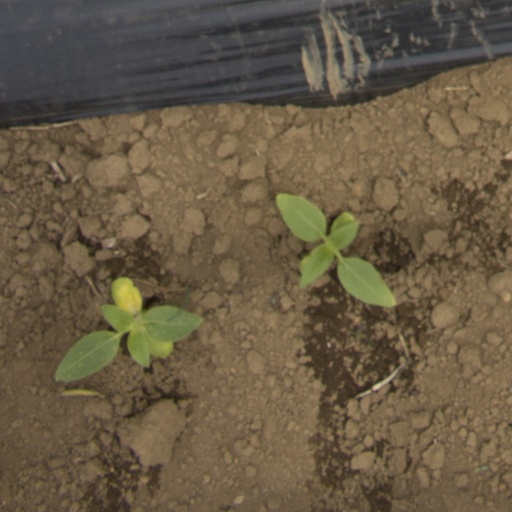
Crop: Jerusalem artichoke